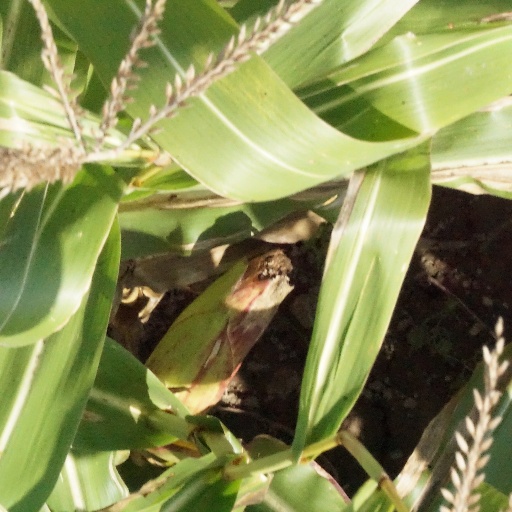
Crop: maize; corn